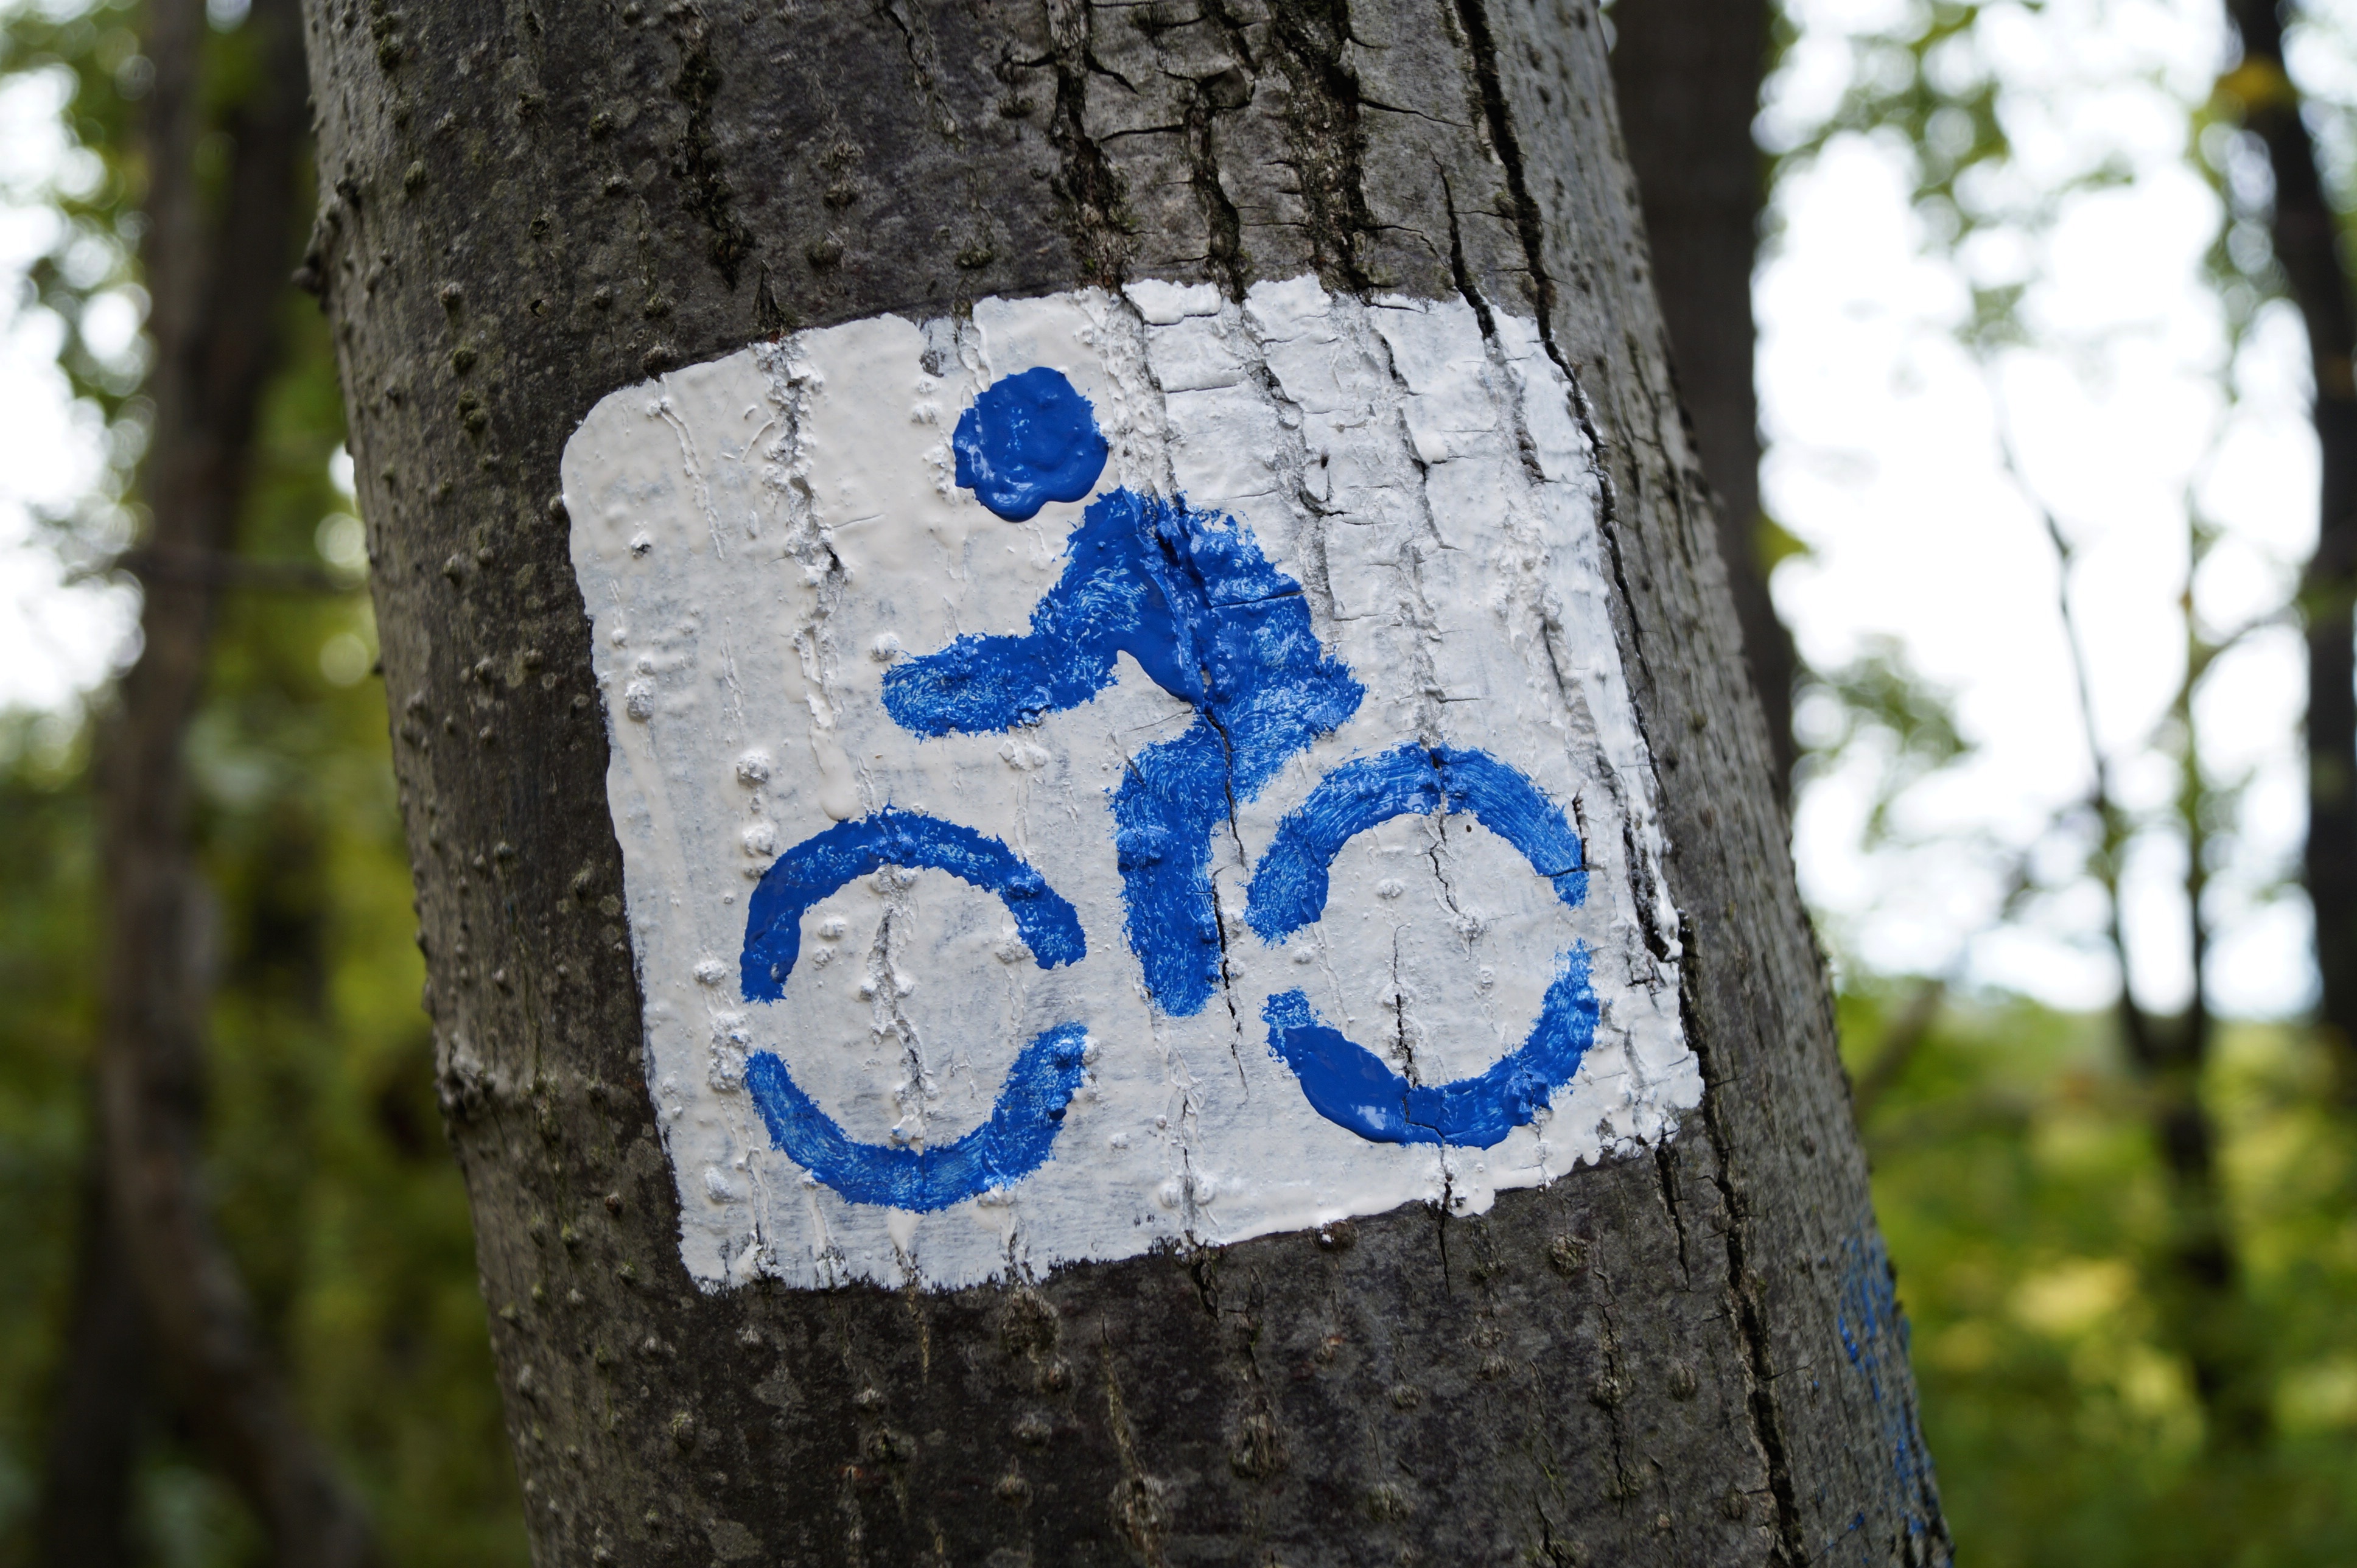
tree, forest, plant, leaf, flower, number, bike, spring, blue, season, excursion, art, coach, hiking trail, woody plant, forest bike path